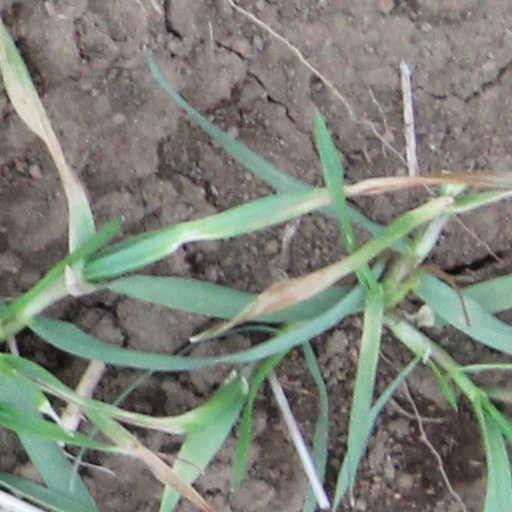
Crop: wheat